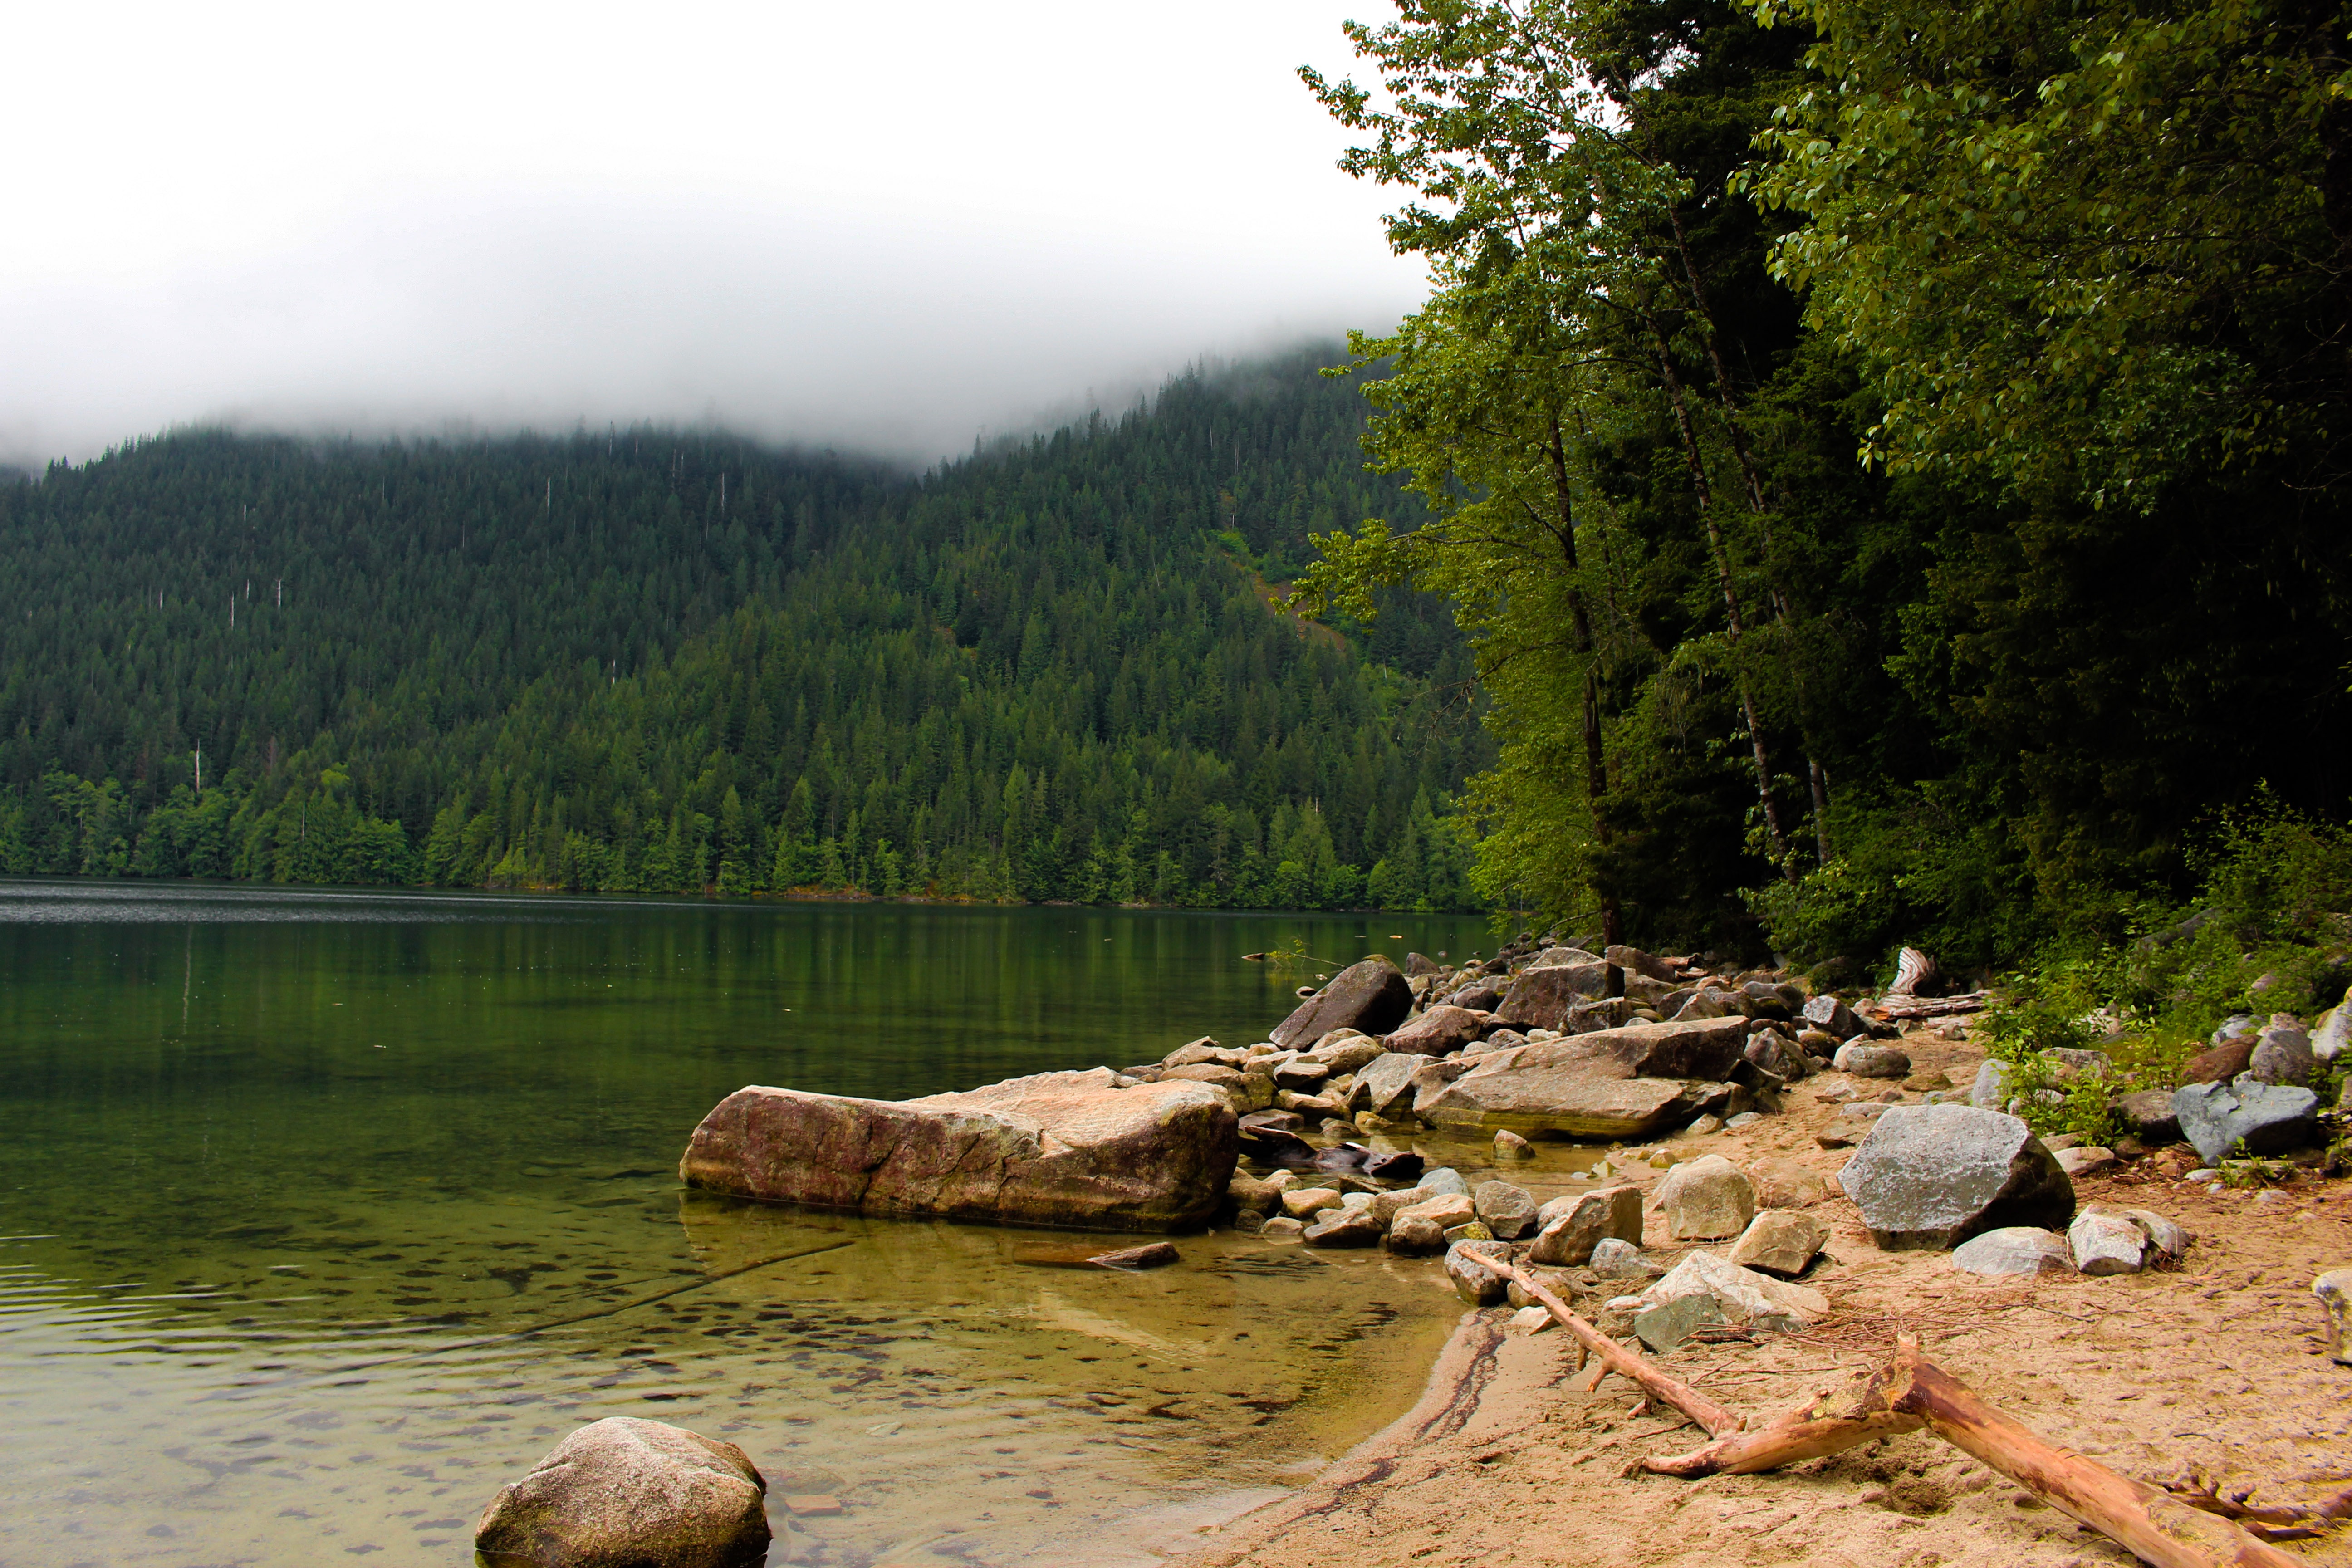
landscape, tree, water, nature, forest, outdoor, rock, wilderness, mountain, lake, river, environment, stream, green, reflection, scenic, color, glacier, natural, scenery, blue, reservoir, season, body of water, clouds, canada, beautiful, scene, habitat, loch, natural environment